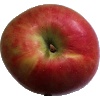
Label: Apple Crimson Snow 1